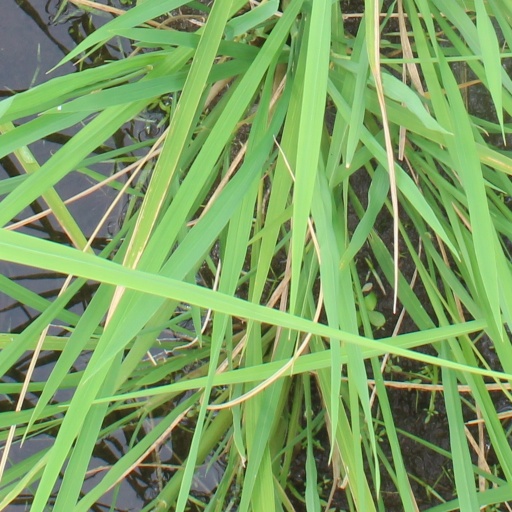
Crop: rice